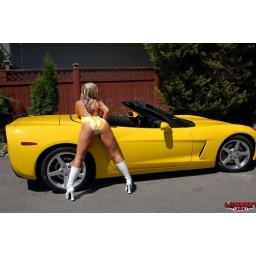
Sexy girl in yellow bikini cleaning a Corvette.